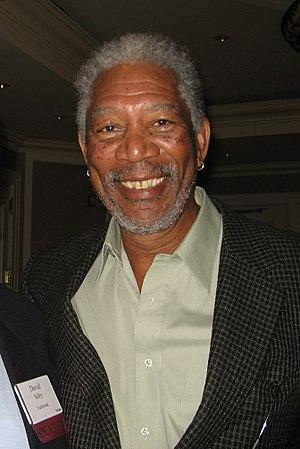
Evan tout-puissant ou Evan le Tout-Puissant au Québec est un film de Tom Shadyac sorti en 2007.
La Marche de l'empereur est un film documentaire français réalisé en 2004 par Luc Jacquet et sorti en 2005.
The Maiden Heist ou Le vol de la Maiden Heist au Québec est un film américain réalisé par Peter Hewitt, sorti en 2009.
Alex Cross est le personnage principal d'une série de romans de James Patterson, également plusieurs fois adaptés au cinéma.
Batman Begins ou Batman : Le Commencement au Québec et au Nouveau-Brunswick est un film américano-britannique réalisé par Christopher Nolan, sorti en 2005.
Les Évadés, ou À l'ombre de Shawshank au Québec et au Nouveau-Brunswick, est un film américain écrit et réalisé par Frank Darabont, sorti le 10 septembre 1994.